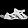
Label: Sandal